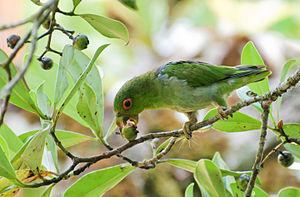
Le genre Touit regroupe des espèces d'oiseaux appartenant à la famille des Psittacidae.